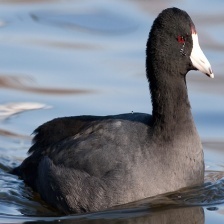
Species: AMERICAN COOT
Scientific name: FULICA AMERICANA